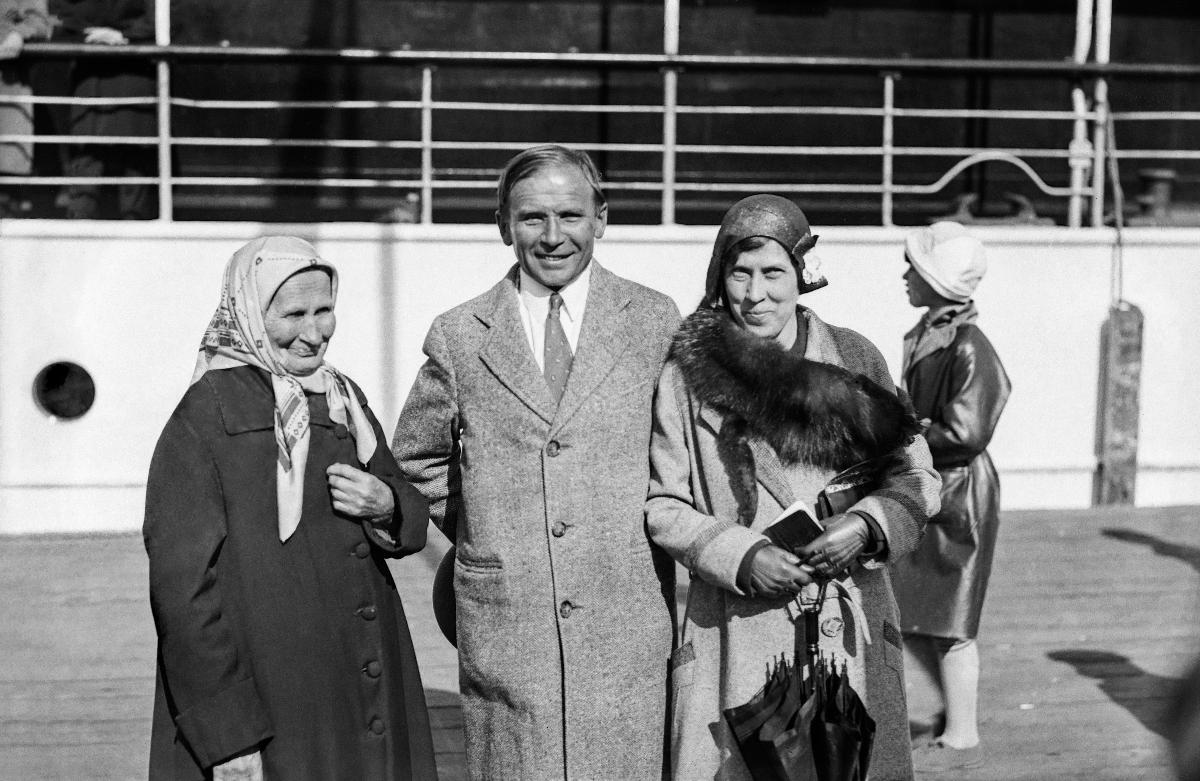
Amerikansuomalaiset saapuvat Helsinkiin s/s Lancastrialla
Amerikafinländare anländer till Helsinfors med s/s Lancastria; American Finns arrive in Helsinki with s/s Lancastria
sisällön kuvaus: Amerikansuomalaiset saapuvat Helsinkiin s/s Lancastrialla 9.6.1931. William Kolehmainen äitinsä ja vaimonsa kanssa. content description: American Finns arrive in Helsinki with s/s Lancastria 9.6.1931. William Kolehmainen with his mother and wife. innehållsbeskrivning: Amerikafinländare anländer till Helsinfors med s/s Lancastria 9.6.1931. William Kolehmainen med sin mor och fru.
Kuvaaja: Sundström, Hugo, kuvaaja
Vuosi: 1931
Paikka: Suomi, Uusimaa, Helsinki
Aiheet: Kolehmainen, Viljam; satamat; alukset; siirtolaiset; amerikansuomalaiset; HBL; harbours; watercrafts; migrants; Finnish Americans; american finns; emigrants; immigrants; ships; hamnar; farkoster; migranter; amerikafinländare; hamn; fartyg; emigranter